French space program

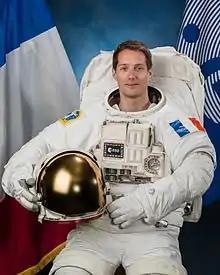
French spationaut Thomas Pesquet in 2016

France's public involvement in space technologies is also deep into European programs such as Columbus (Thales Alenia Space) or Automated Transfer Vehicle (Airbus Defence and Space).